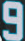
Number: 9